Schinderhannes

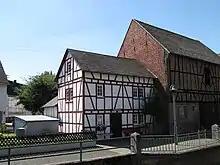
House of Schinderhannes in Miehlen

Johannes Bückler's oldest known ancestor was Sebastian Bickler, executioner and master tanner of Kirchberg and Koppenstein, who was engaged in the tanner's trade at the mill at Wallenbrück, which had fallen into decay after the Thirty Years' War. According to his son, Hans-Adam, he came from an old family of executioners and tanners. Hans-Adam (also Johann Adam) Bickler (1649–1720) continued both trades at the Wallenbrück after his certification on 13 November 1679. During the War of the Palatine Succession the French demanded a fee which he could not pay, so he was dismissed in 1693 and replaced by the executioner, Dillendorf, from Corray at Zell on the Moselle. In 1697, after the end of the war, Hans-Adam Bickler was able to return.